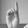
ASL letter: D